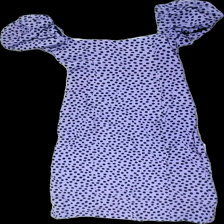
View: front
Type: Dress
Category: Ladies
Brand: Zara
Colors: Purple, Black
Material: 100% viscose
Pattern: Dots
Cut: Regular
Size: M
Season: All
Price range: 50-100
Recommended usage: Reuse
Description: lila klänning med svarta prickar, puff ärmar och slits där bak